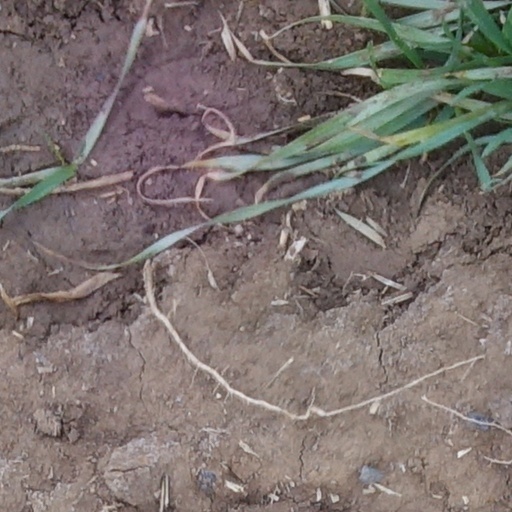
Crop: wheat